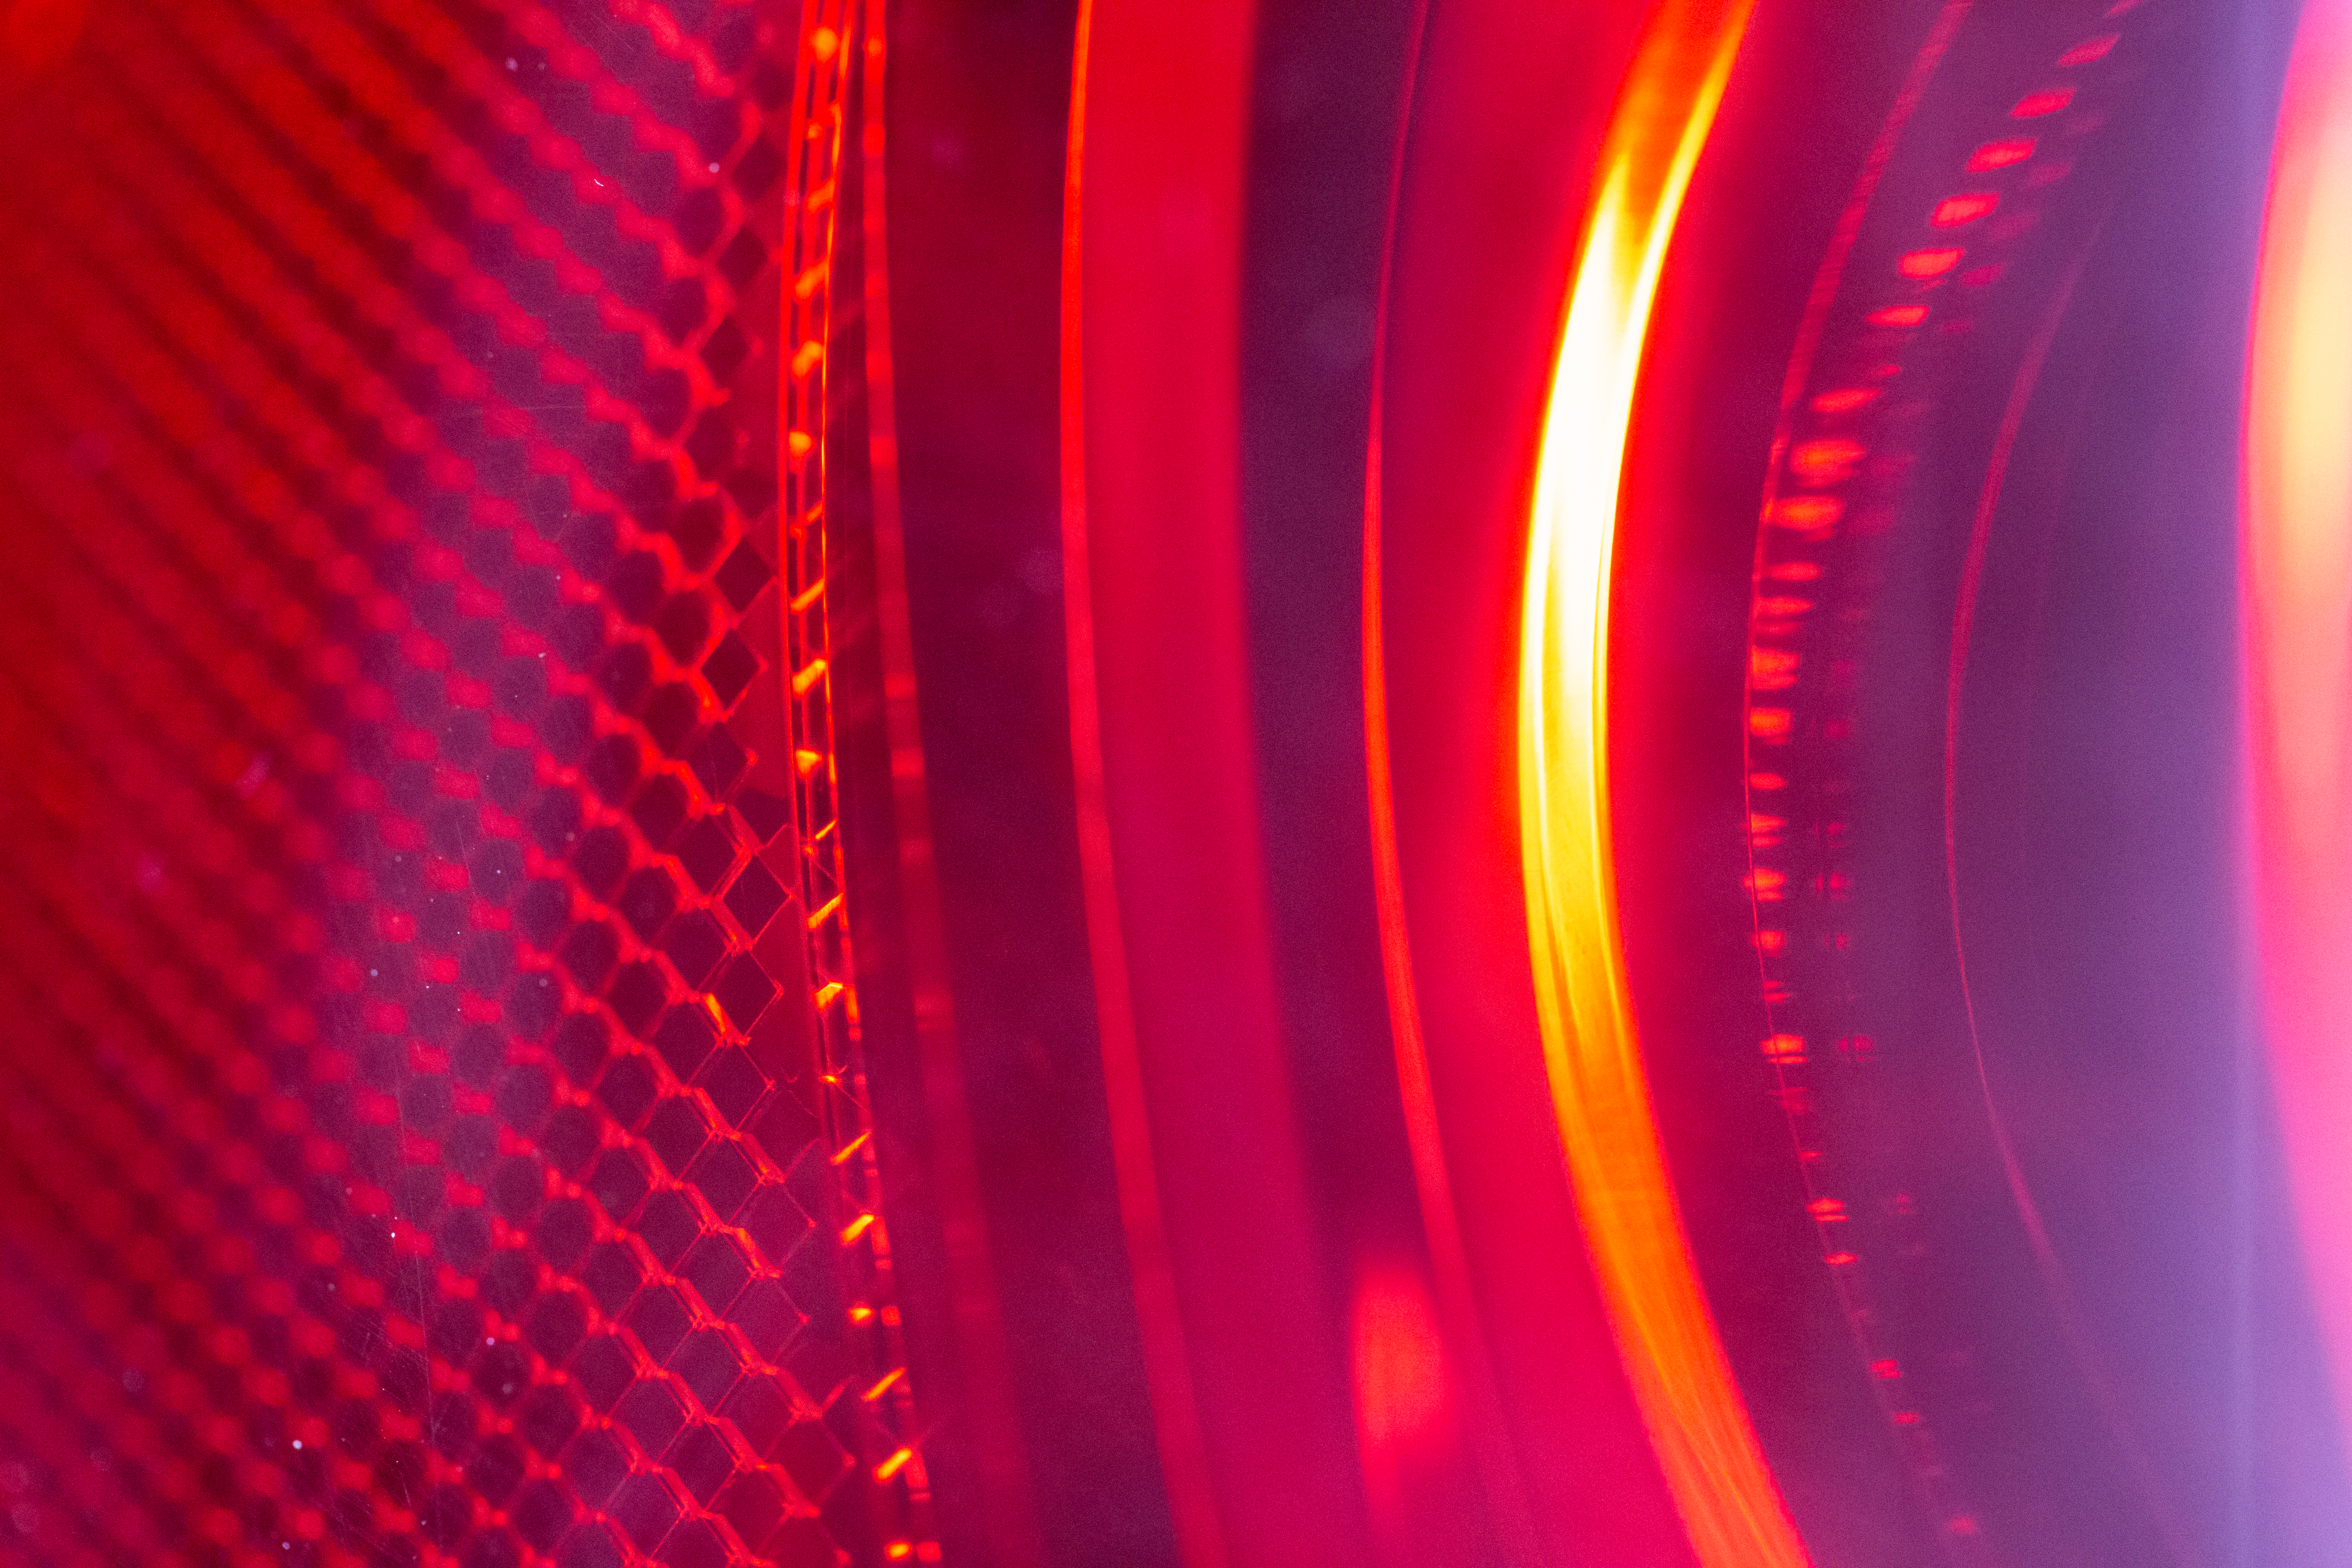
red, light, orange, automotive lighting, lighting, circle, magenta, graphics, automotive tail brake light